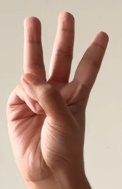
ASL sign: W